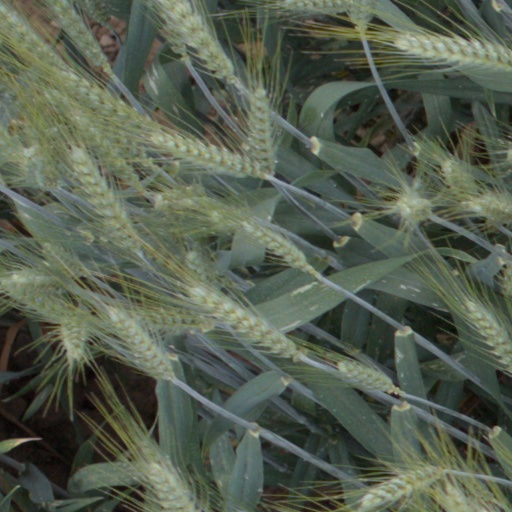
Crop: wheat